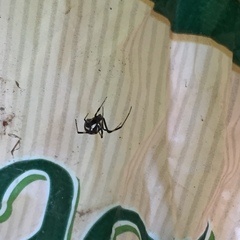
Species: Lactrodectus_hesperus